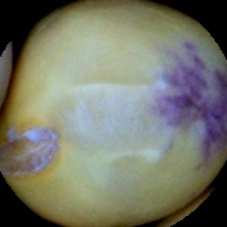
Label: Spotted